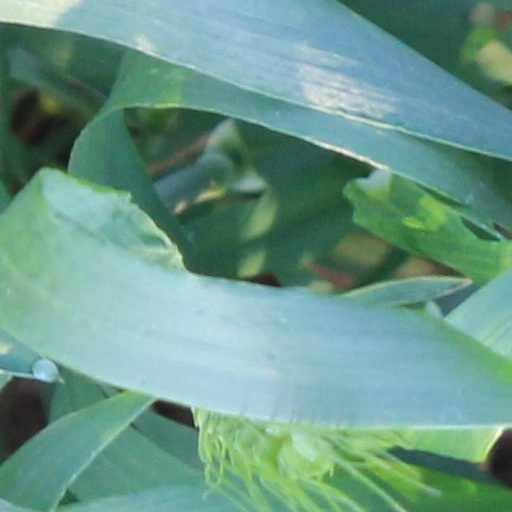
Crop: wheat